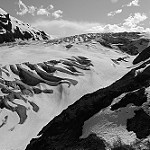
Label: B & W